Maude Roberts George

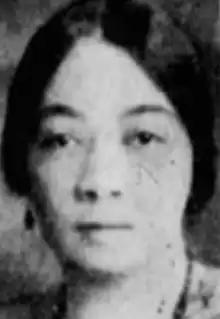
Maude Roberts George, from a 1936 newspaper

Maude Roberts George (September 27, 1888 – December 1, 1943) was an American singer, arts administrator, and music critic. She was president of the National Association of Negro Musicians (NANM) from 1933 to 1935. She was also president of the Chicago Music Association, and a music critic for "The Chicago Defender" newspaper.